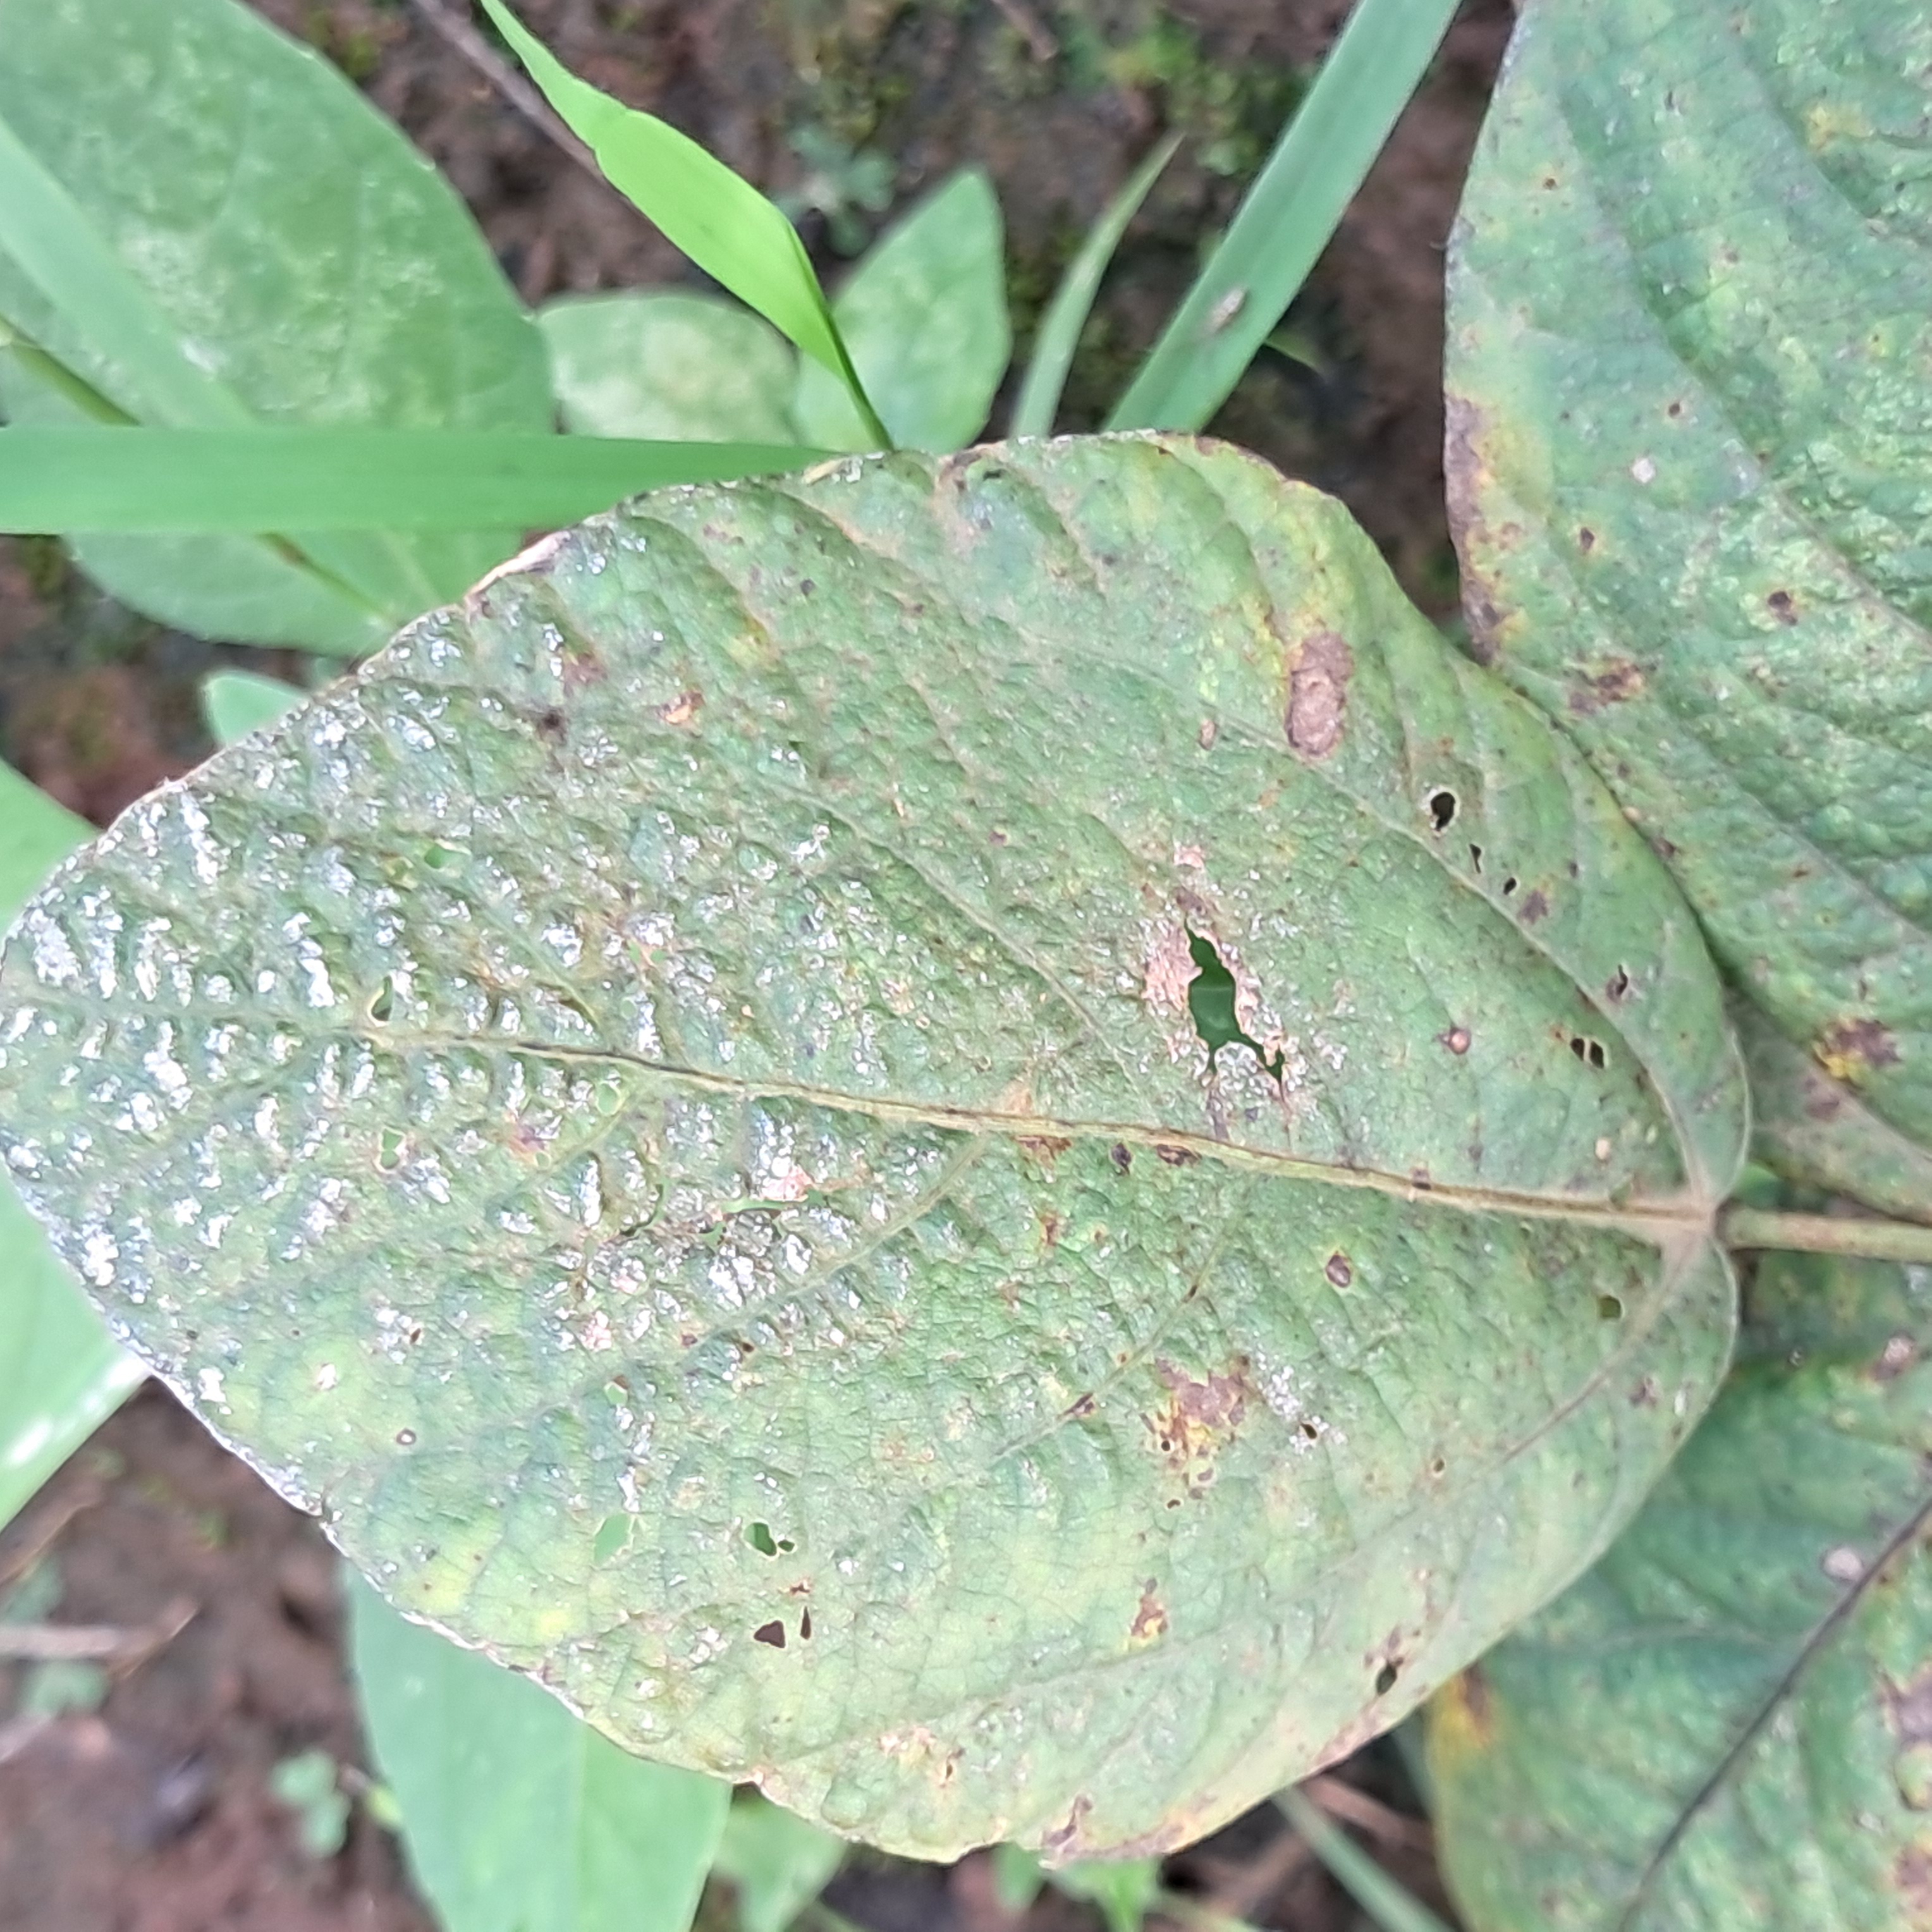
Label: Rust